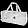
Label: Bag